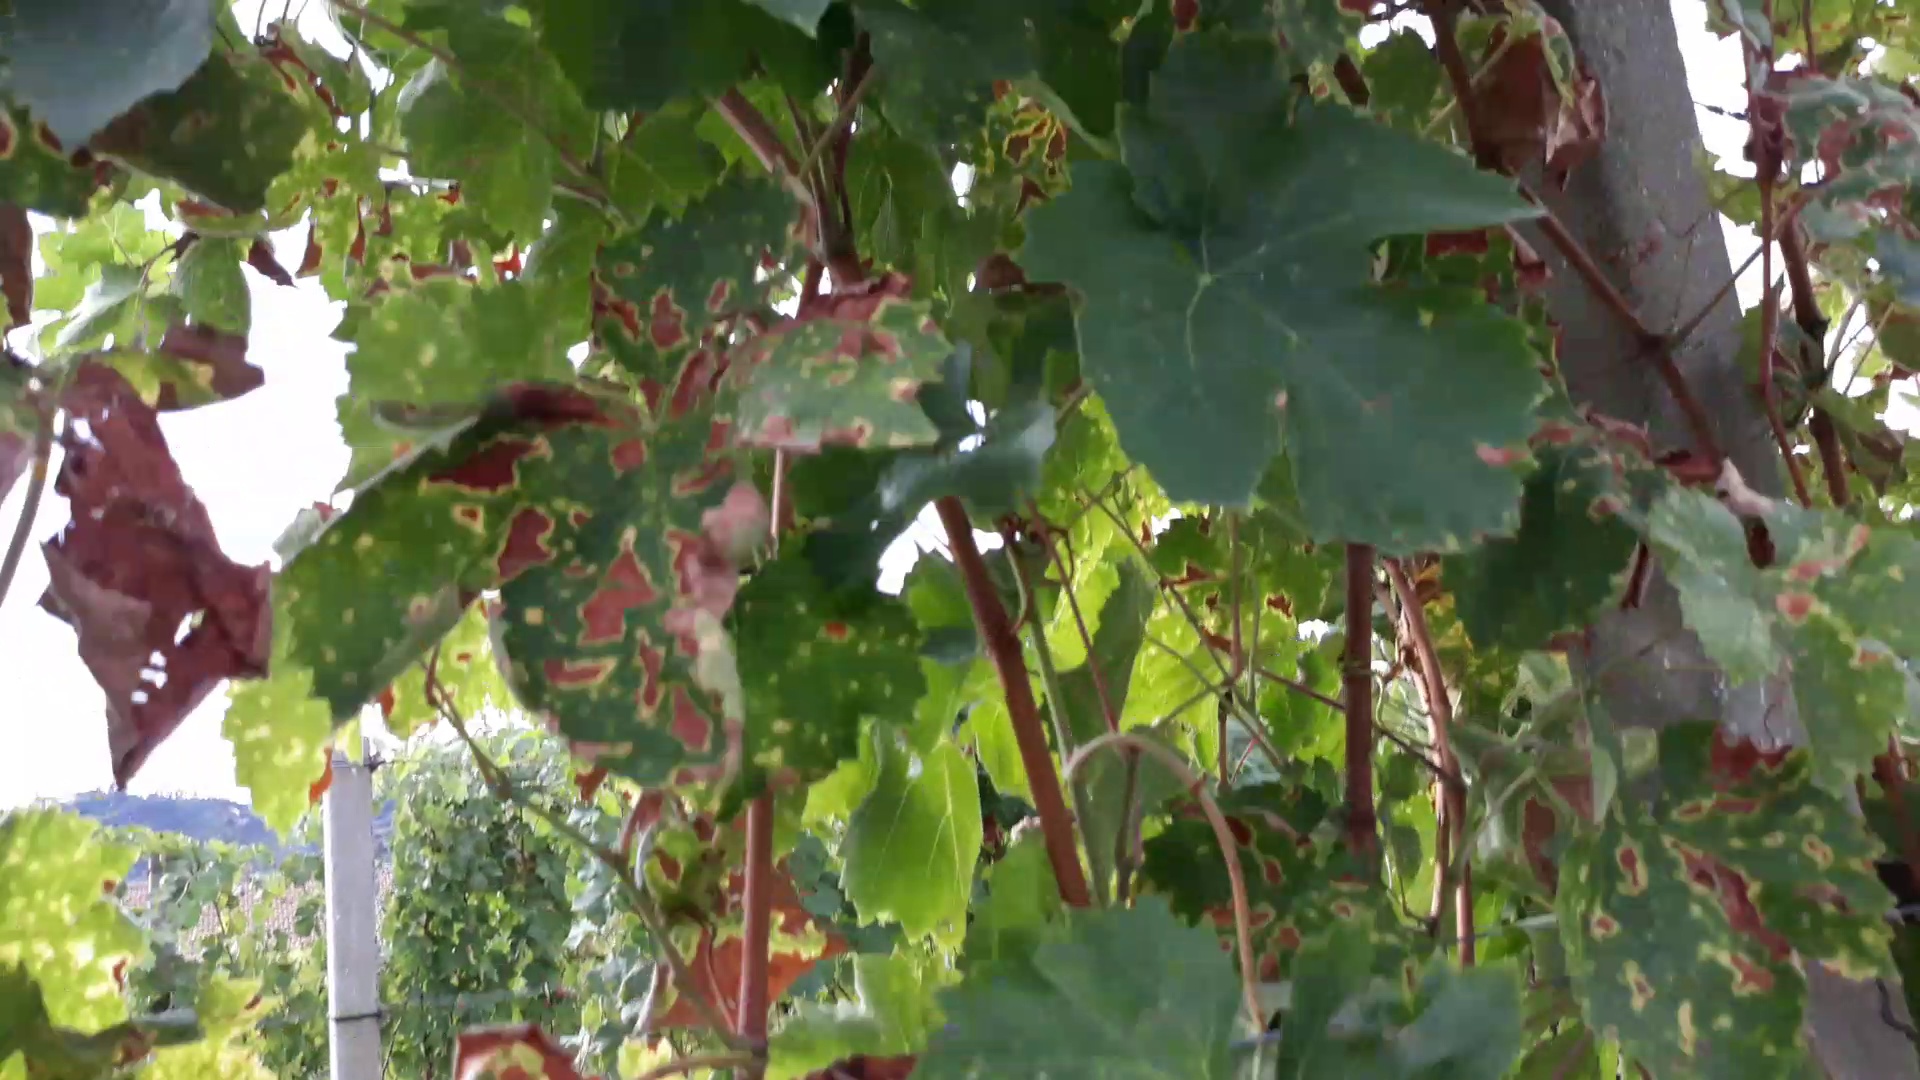
Label: esca